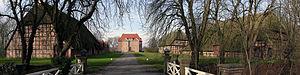
Le manoir de Wahlstorf est la maison seigneuriale du domaine de Wahlstorf situé dans la région dite de la Suisse du Holstein, entre Preetz et Plön dans l'État du Schleswig-Holstein en Allemagne septentrionale. Il fait partie de la commune rurale de Wahlstorf traversée par la Schwentine.